Lemi Ghariokwu

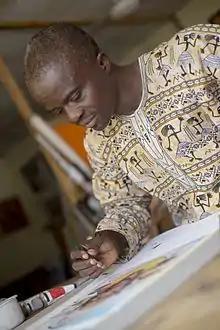
Photo by Emmanuel Komolafe

Lemi Ghariokwu (born Emmanuel Sunday; 26 December 1955), also known simply as Lemi, is a Nigerian painter, illustrator and designer who is most renowned for providing many of the original cover images for the recordings of Nigerian musician Fela Kuti.